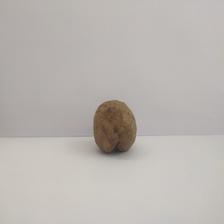
Size: Spoiled